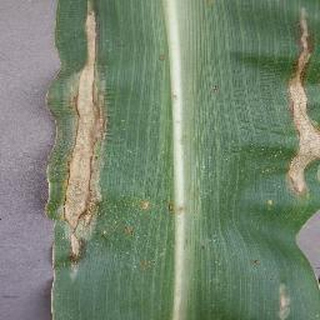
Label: corn_northern_leaf_blight